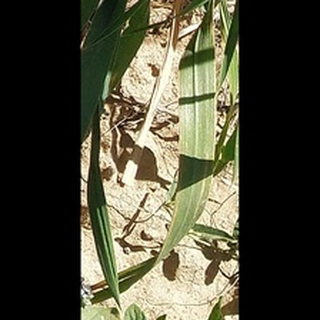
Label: healthy_wheat